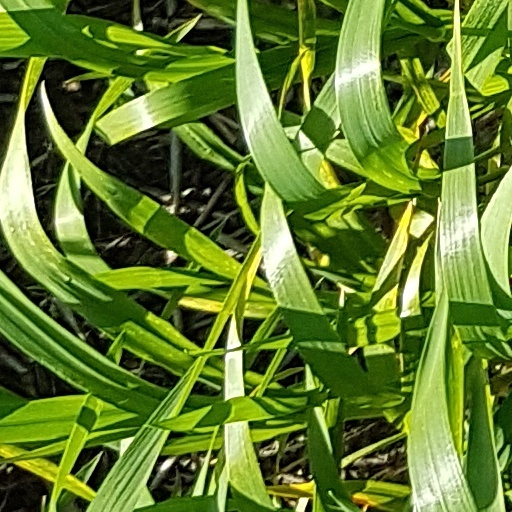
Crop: wheat